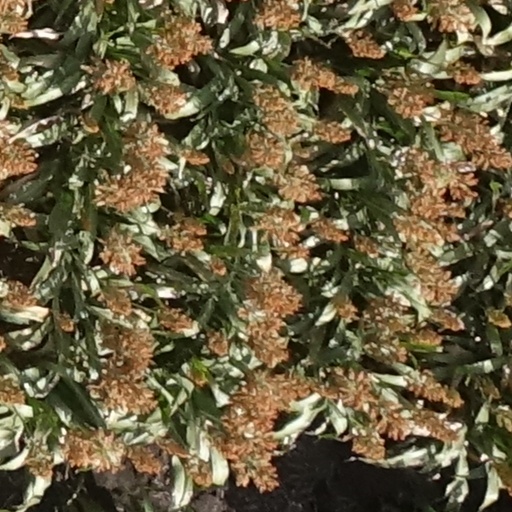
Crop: sorghum